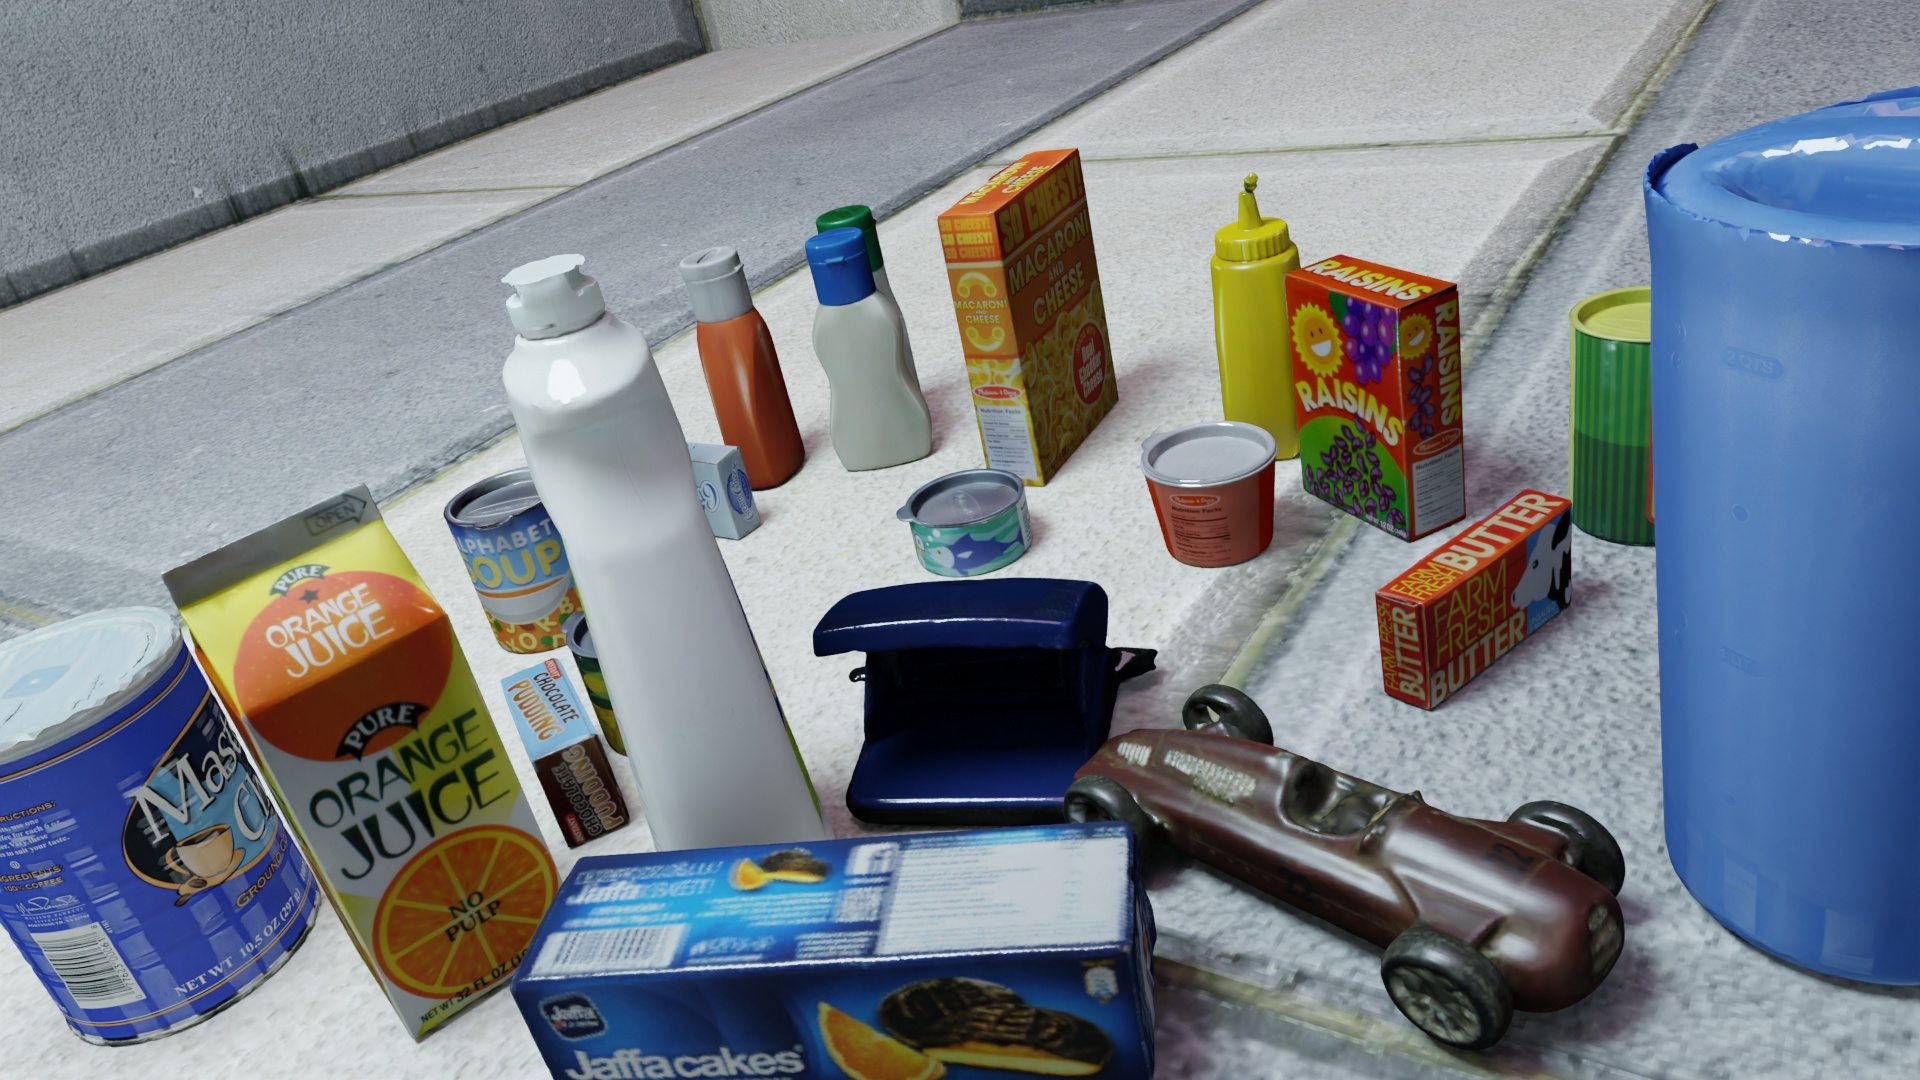
Question:
What are the eight normalized (x, y) image coordinates between 0 and 1 of the cuboid corners for the carton of orange juice? Your answer should be a list of normalized (x, y) image coordinates between 0 and 1 with bottom face first then top face, all counter-clockwise.
Answer: [(0.183854, 0.884259), (0.216146, 0.97037), (0.306771, 0.865741), (0.268229, 0.793519), (0.068229, 0.502778), (0.092188, 0.558333), (0.209896, 0.465741), (0.175, 0.424074)]